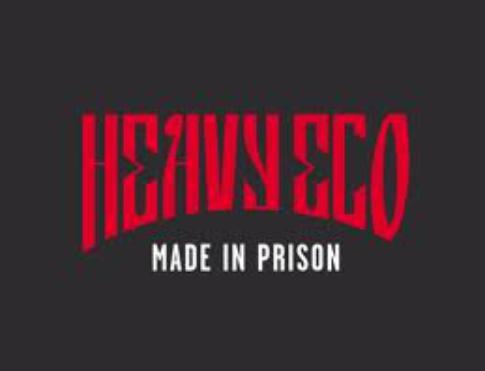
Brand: Heavy Eco
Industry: Clothes